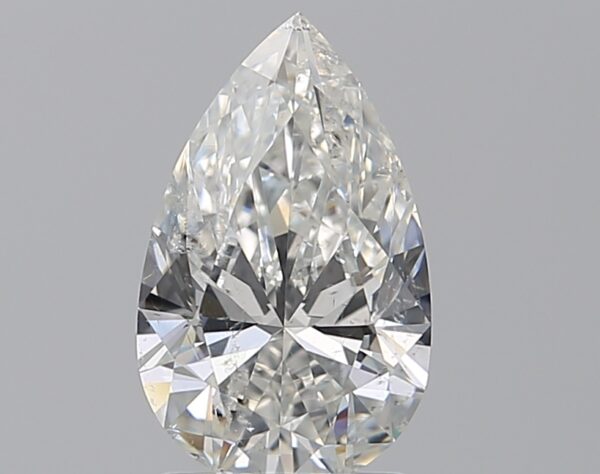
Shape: pear
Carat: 1.5
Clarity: SI2
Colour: H
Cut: EX
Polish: EX
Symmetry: EX
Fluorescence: N
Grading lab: GIA
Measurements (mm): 10.33 x 6.36 x 3.83